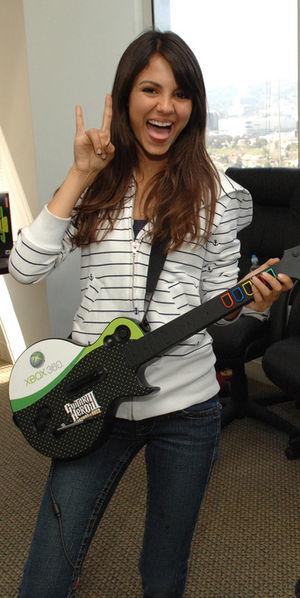
Victoria Justice, née le 19 février 1993 à Hollywood, en Floride, est une actrice et auteure-compositrice-interprète américaine. Elle est notamment connue pour avoir joué le rôle de Lola Martinez dans la série Zoé et celui de Tori Vega dans la sitcom Victorious.